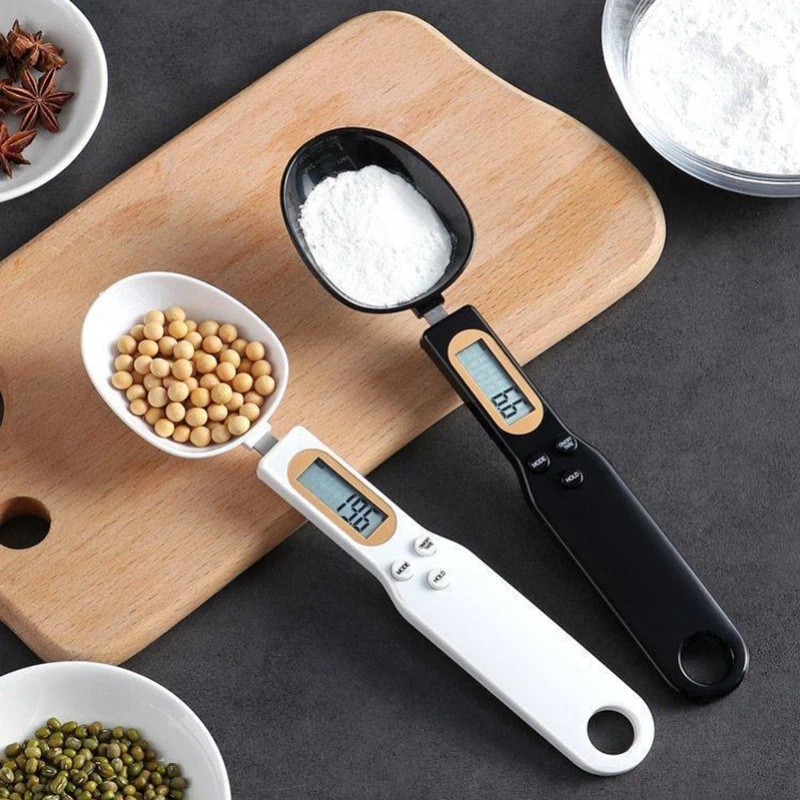
Weighing Spoon Scale Home Kitchen Tool Electronic Measuring Coffee Food Flour Powder Baking LCD Digital Measurement adjustable
SPECIFICATIONS Brand Name : YUEYi Certification : CE Origin : Mainland China Hign-concerned Chemical : none Material : Plastic Accuracy : 0.1g Scale Type : DIGITAL Power Source : Battery Model Number : Measuring Tools Shape : Oval Feature : LED Display Feature : Mini A : adjustable measuring spoon B : digital spoon scale kitchen C : digital spoon scale D : spoon scale E : measuring spoons for kitchen F : electronic kitchen scale G : Kitchen scale H : kitchen accessories cooking tools I : kitchen tools J : kitchen utensils Choice : yes semi_Choice : yes Specification: Product name: High-precision weighing spoon Screen: LED display Weighing range: 0.1g-500g Battery: 1 x CR2032 button battery (not included) Unit: g/oz Shutdown time: about 2 minutes after no operation Feature: 1. There is a precise scale inside the measuring spoon, which can be used to measure various liquid and powdery baking ingredients such as flour, powdered sugar, syrup, cocoa powder, milk, egg liquid and so on. 2. High precision, convenient and simple use process, detachable, convenient for cleaning and storage. 3. Large LCD screen display makes it easier to read data, switch at will, adapt to different situations, long press the power button, short press the tare function, lock the value after weighing, and avoid repeated weighing. Package Included: 1 X High-precision weighing spoon(Batteries not included) Notes: 1. Since it is a manual measurement, please allow an error of 1~2mm, thank you. 2. Due to the difference of different monitors, the picture may not reflect the actual color of the product. Please allow a little color difference.
Brand: BoxSmile
Category: Home & Garden > Kitchen & Dining > Kitchen Tools & Utensils > Measuring Cups & Spoons > Measuring Spoons